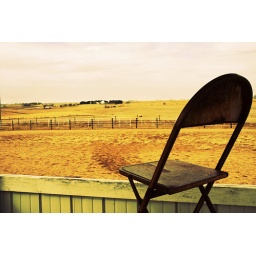
The judges booth near the horse barn at the Adair County Fair Grounds. Un-cross-processed.